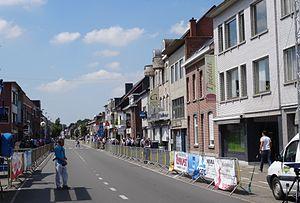
Reportage réalisé le dimanche 8 juin à l'occasion de l'arrivée du Mémorial Philippe Van Coningsloo 2014 à Bonheiden, Belgique.